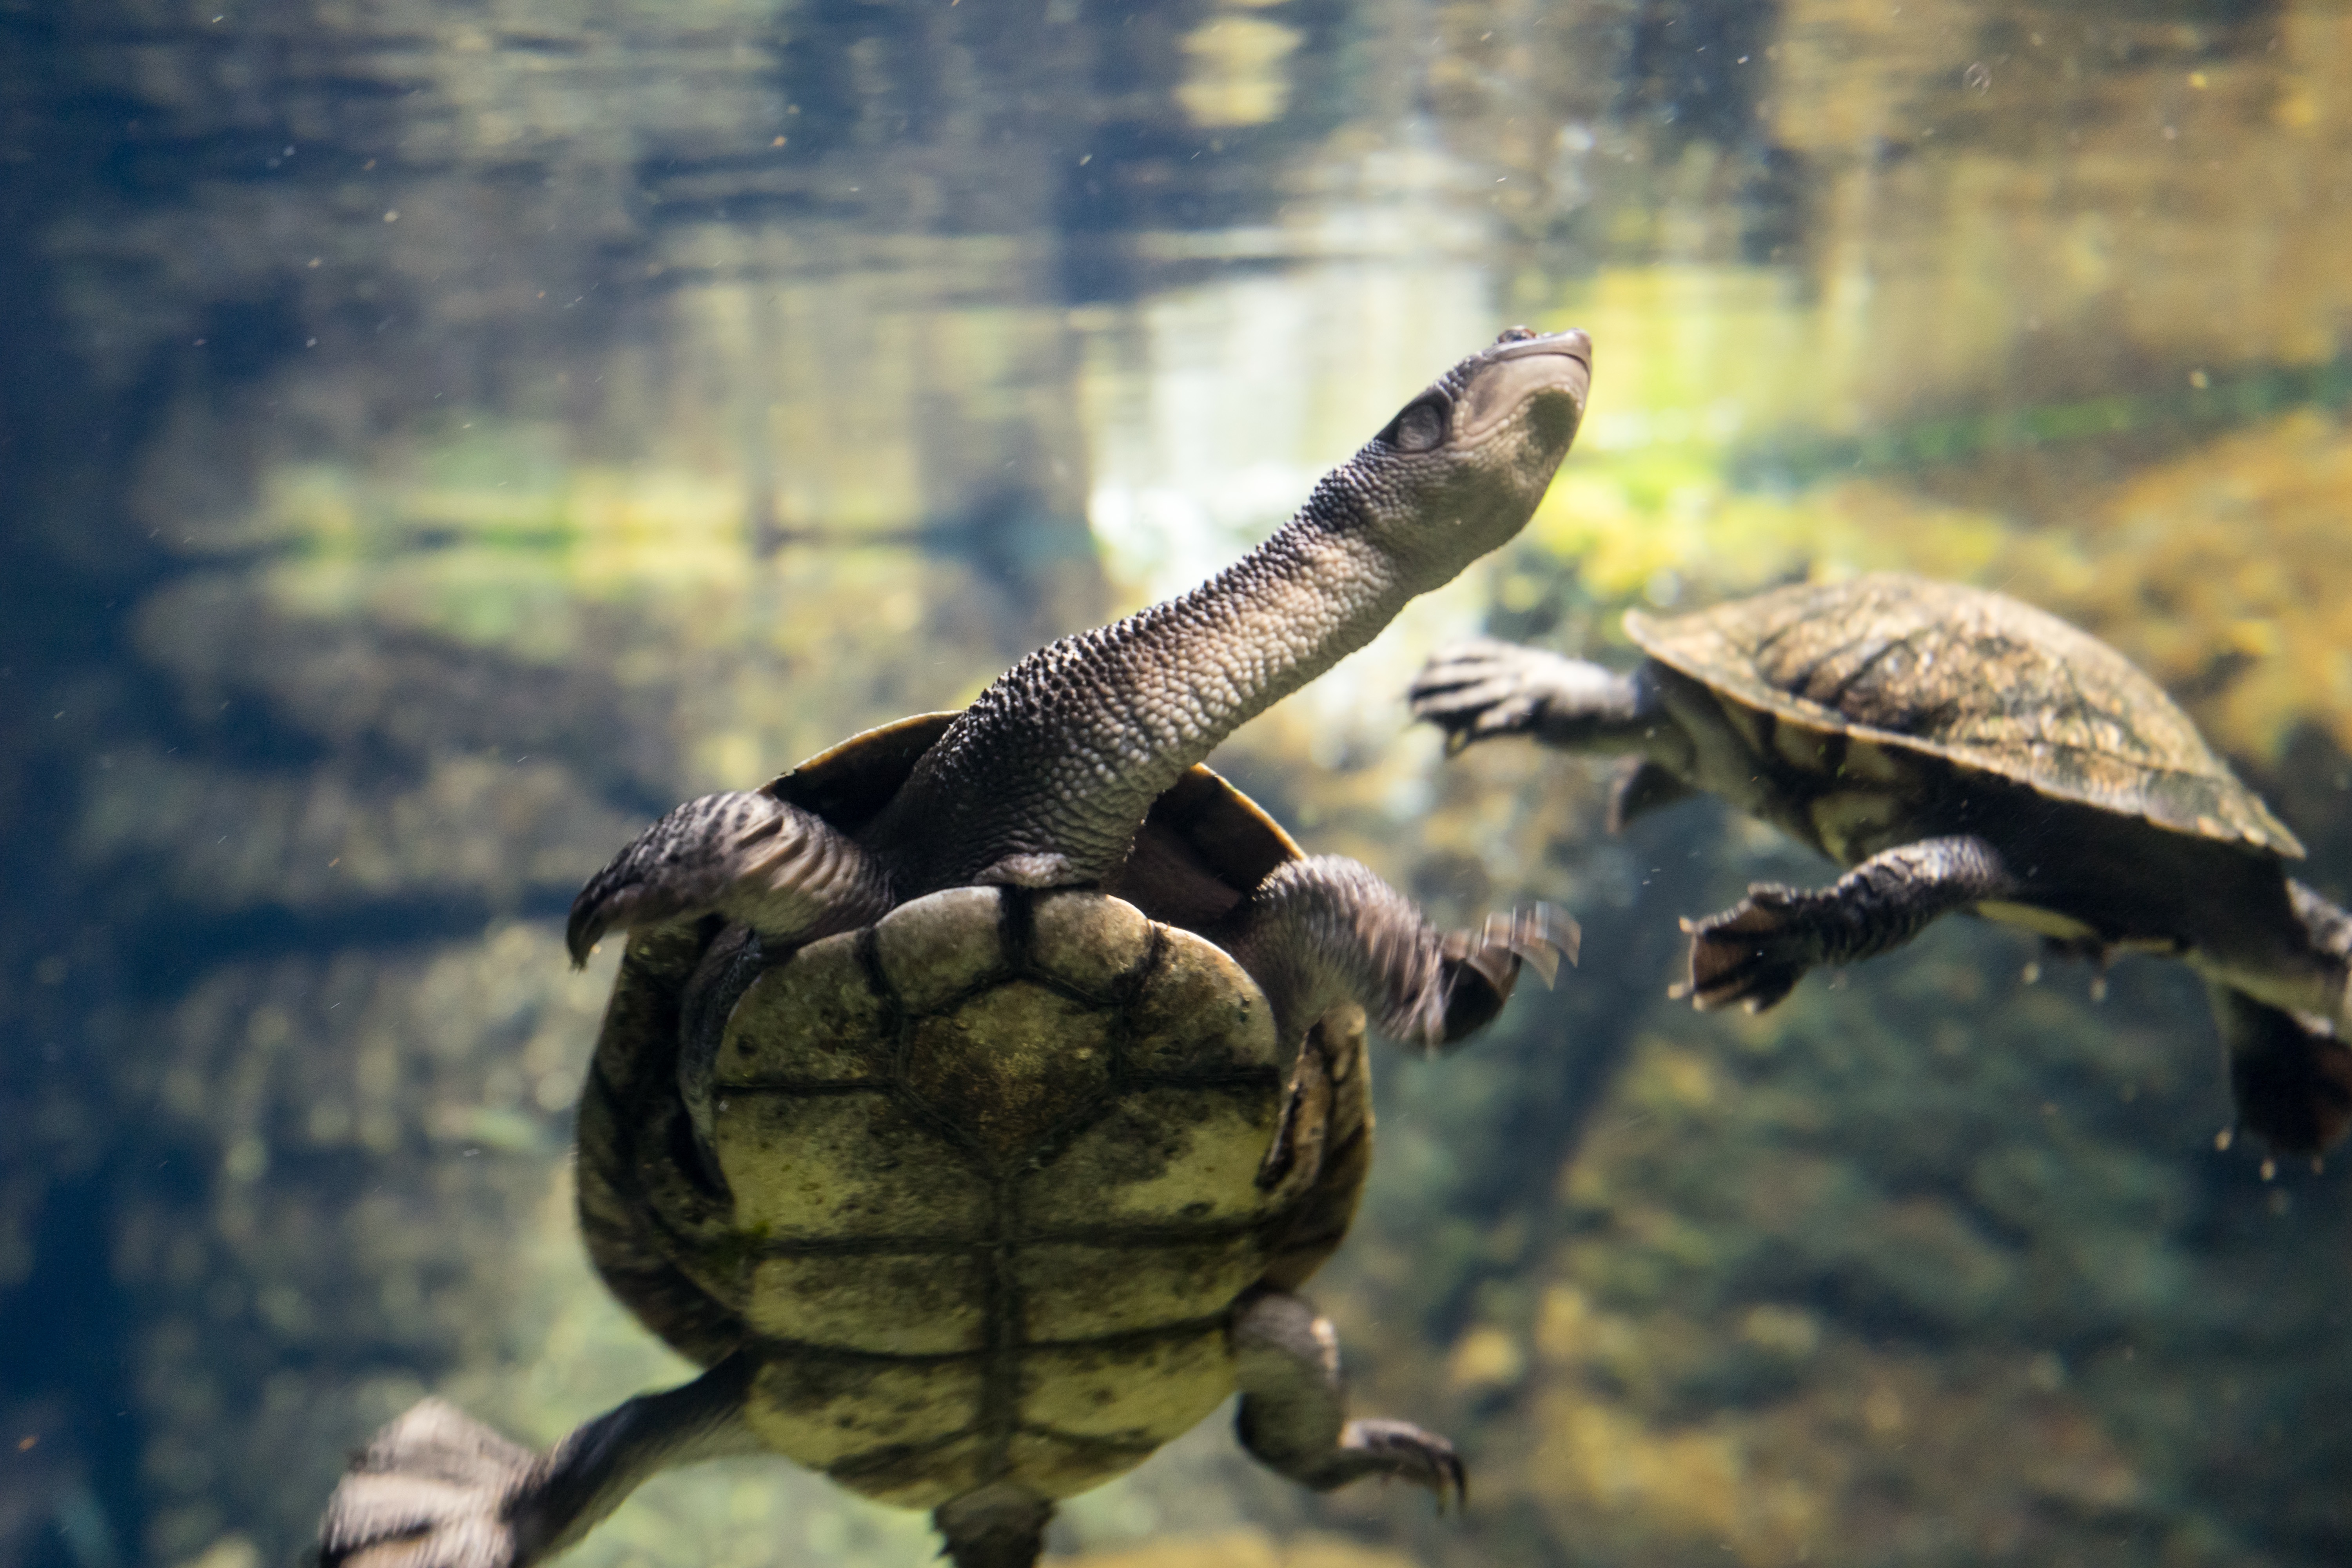
wildlife, turtle, reptile, fauna, tortoise, vertebrate